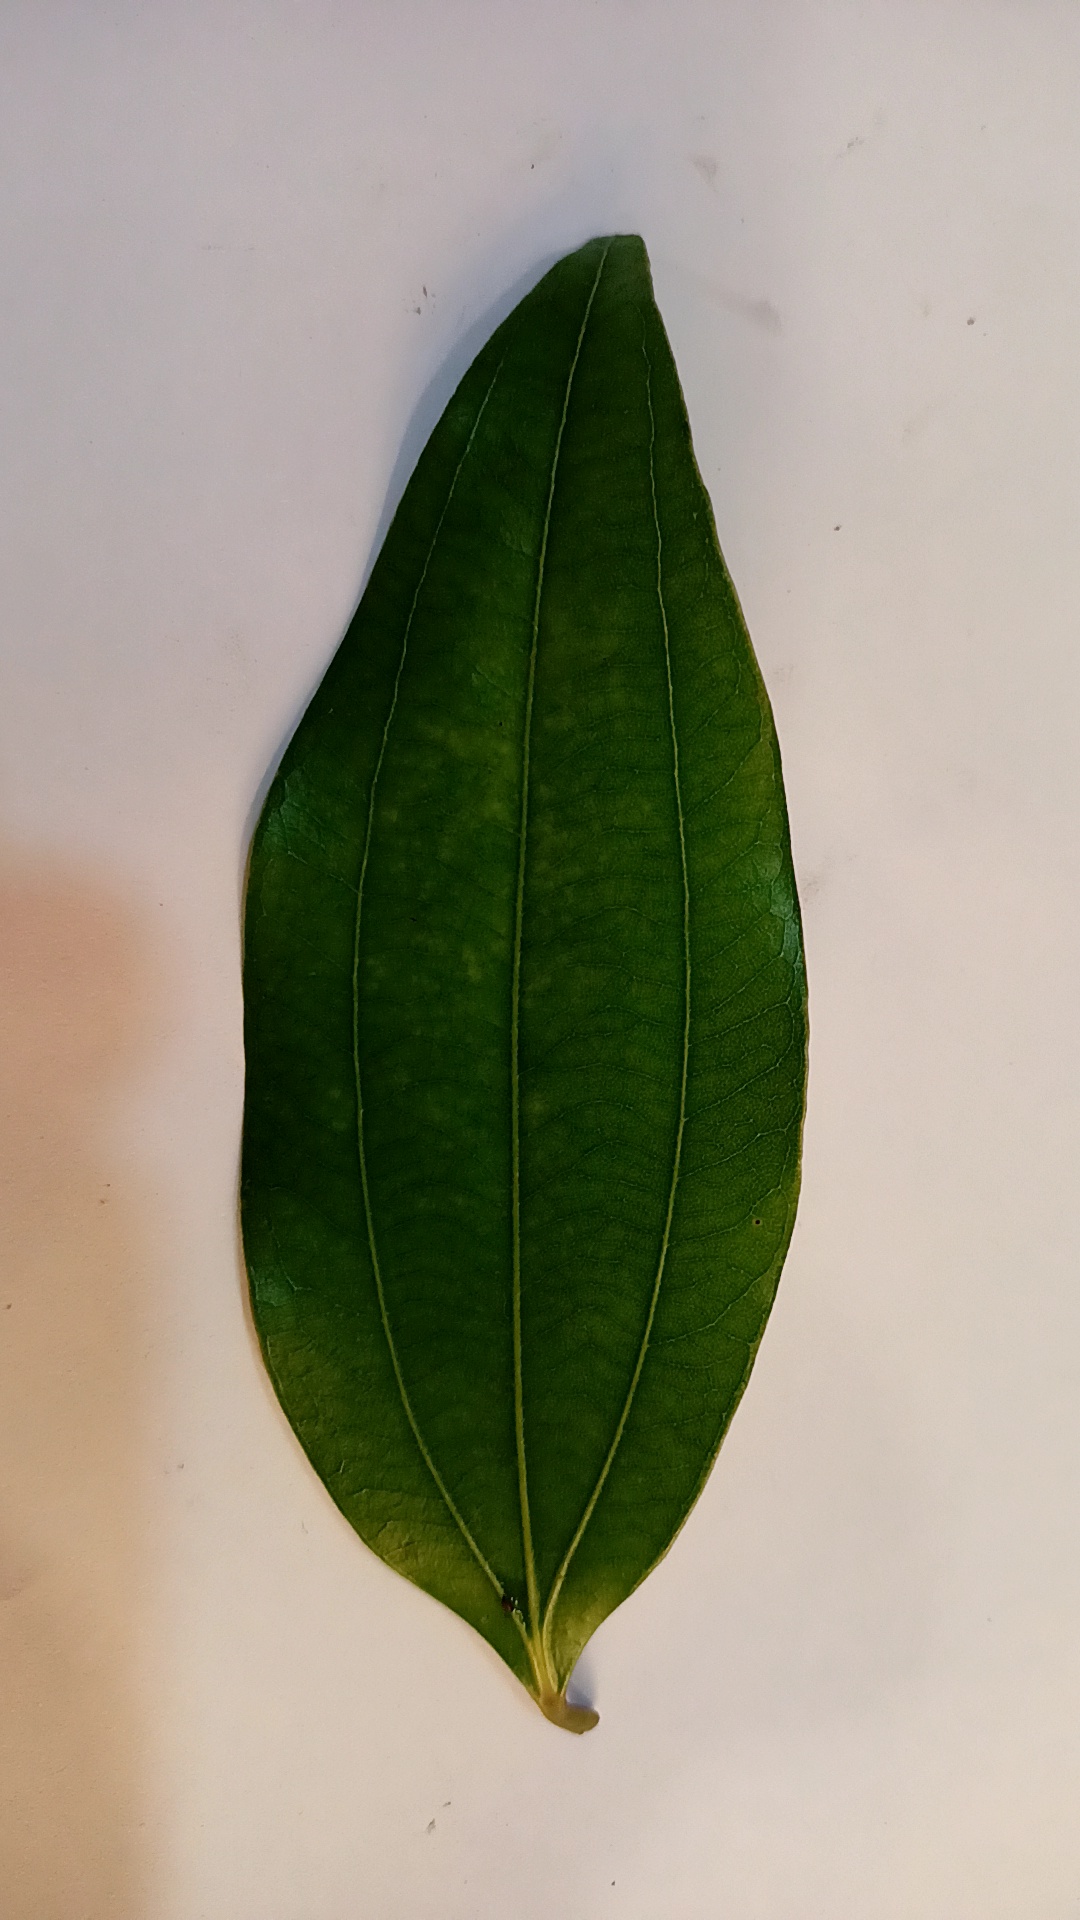
Label: Healthy